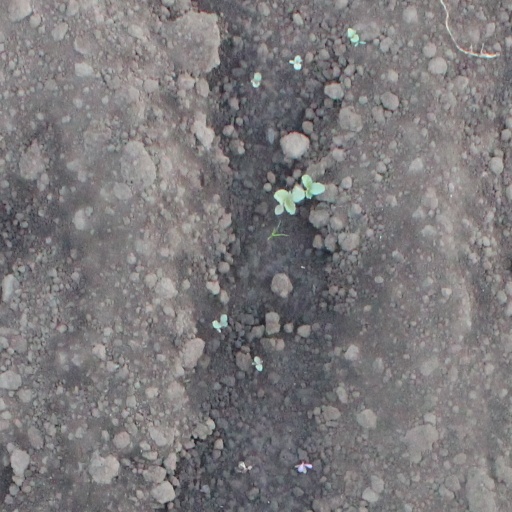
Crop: soybean